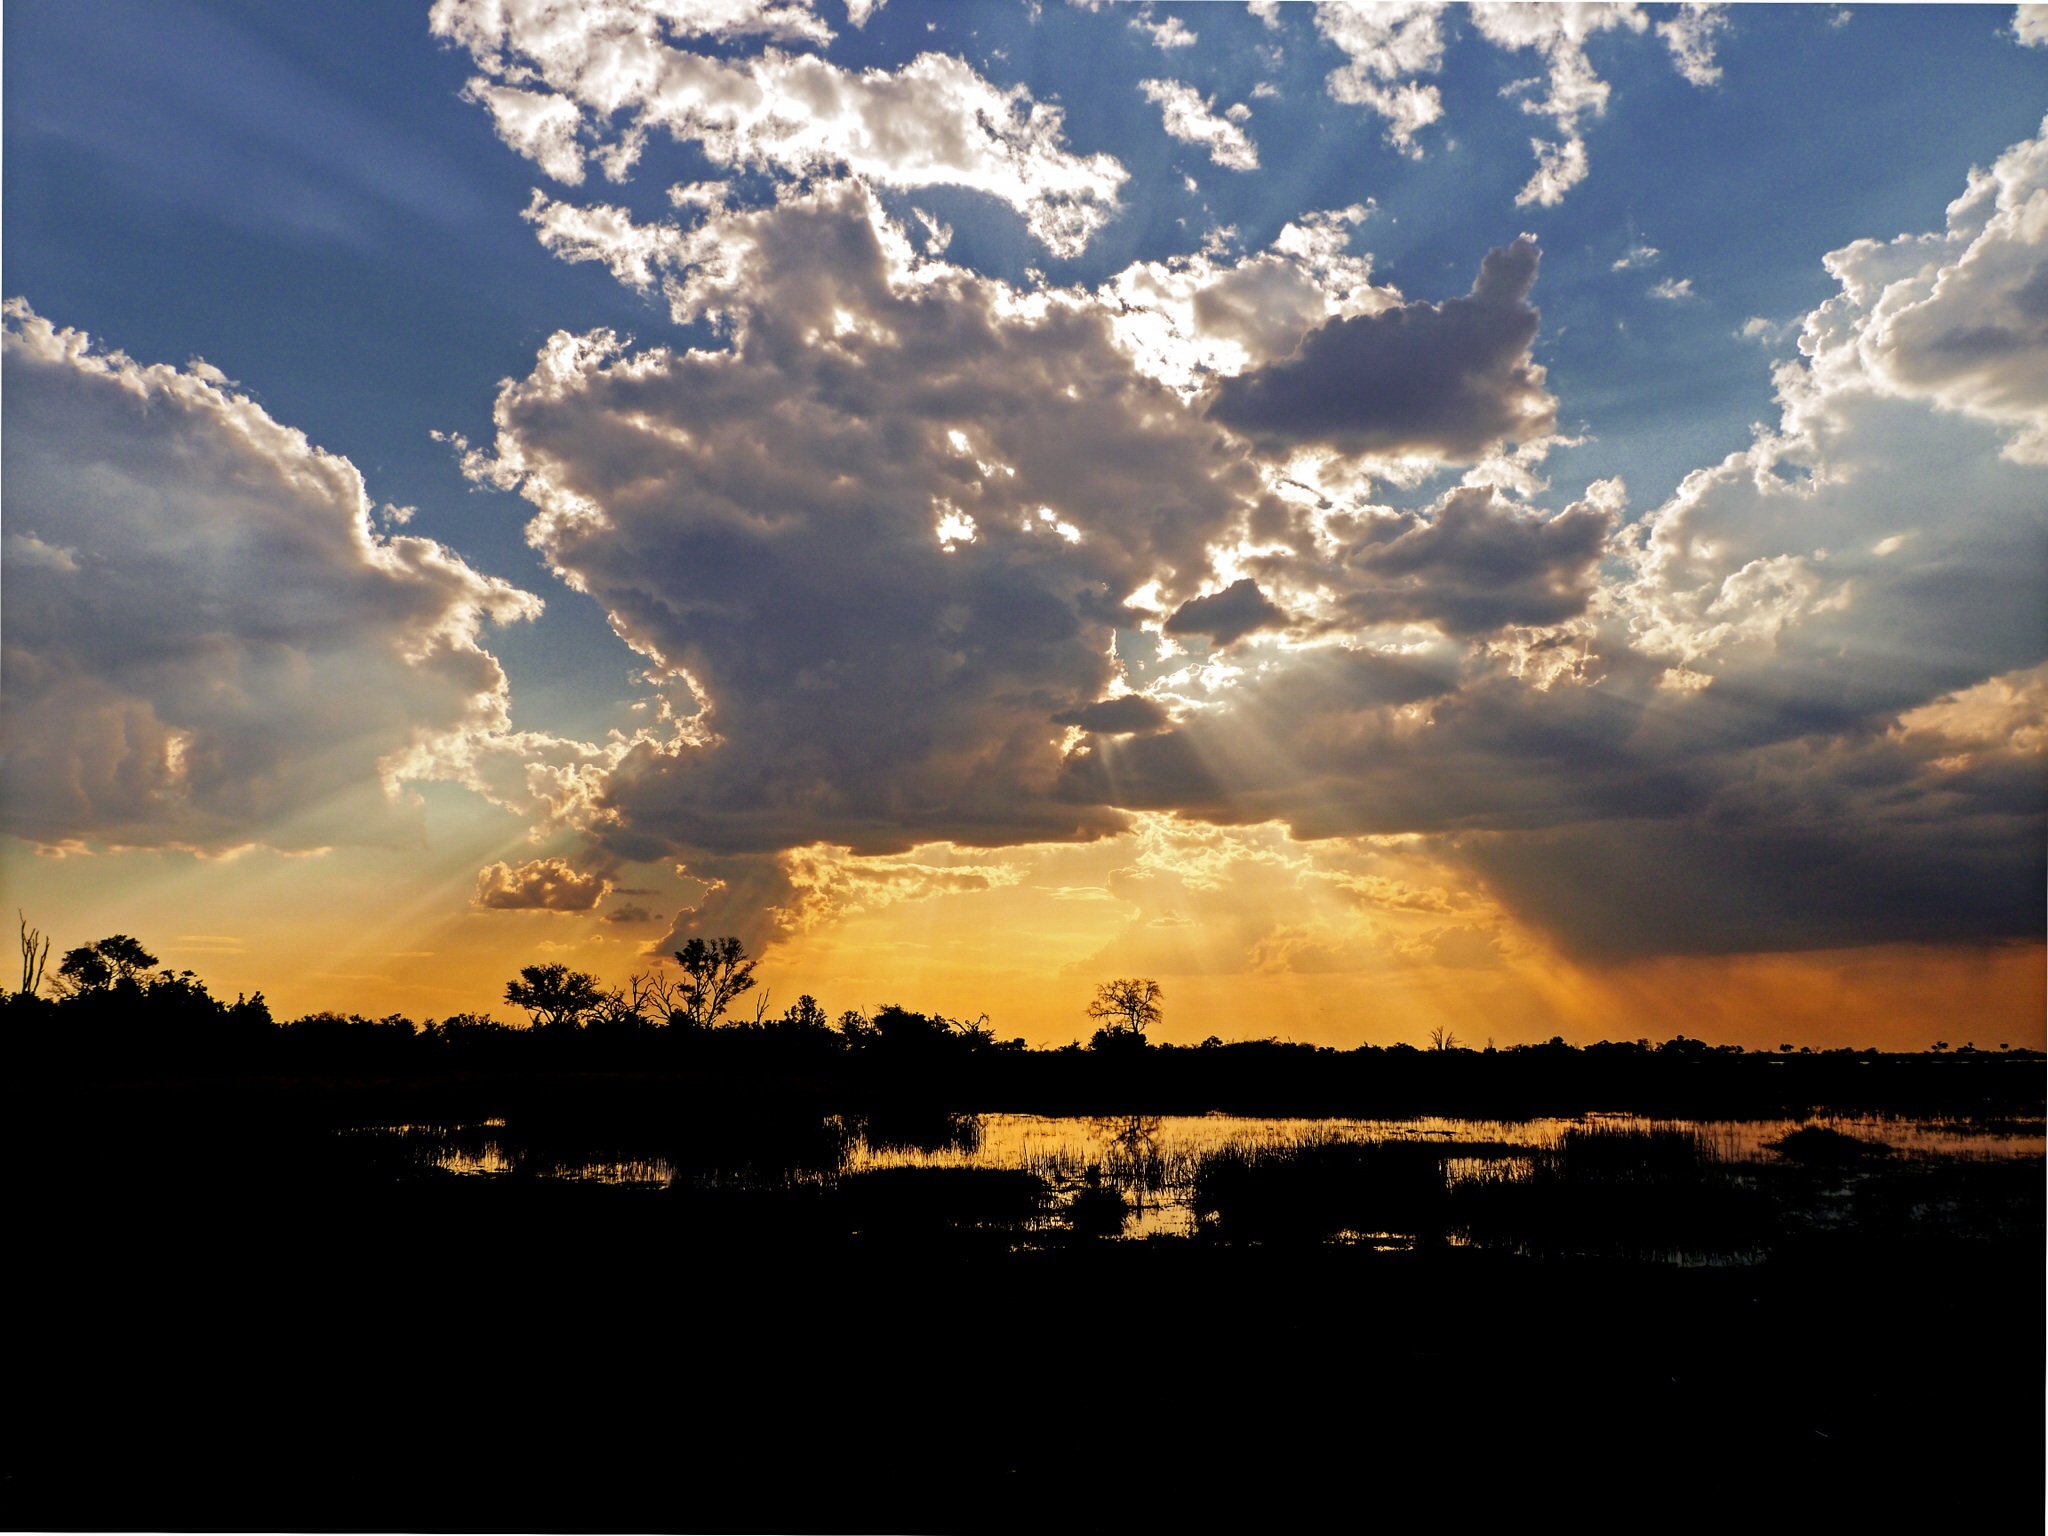
landscape, horizon, cloud, sky, sun, sunrise, sunset, sunlight, morning, dawn, atmosphere, dusk, evening, cumulus, romantic, clouds, abendstimmung, sunbeam, afterglow, evening sky, setting sun, meteorological phenomenon, red sky at morning